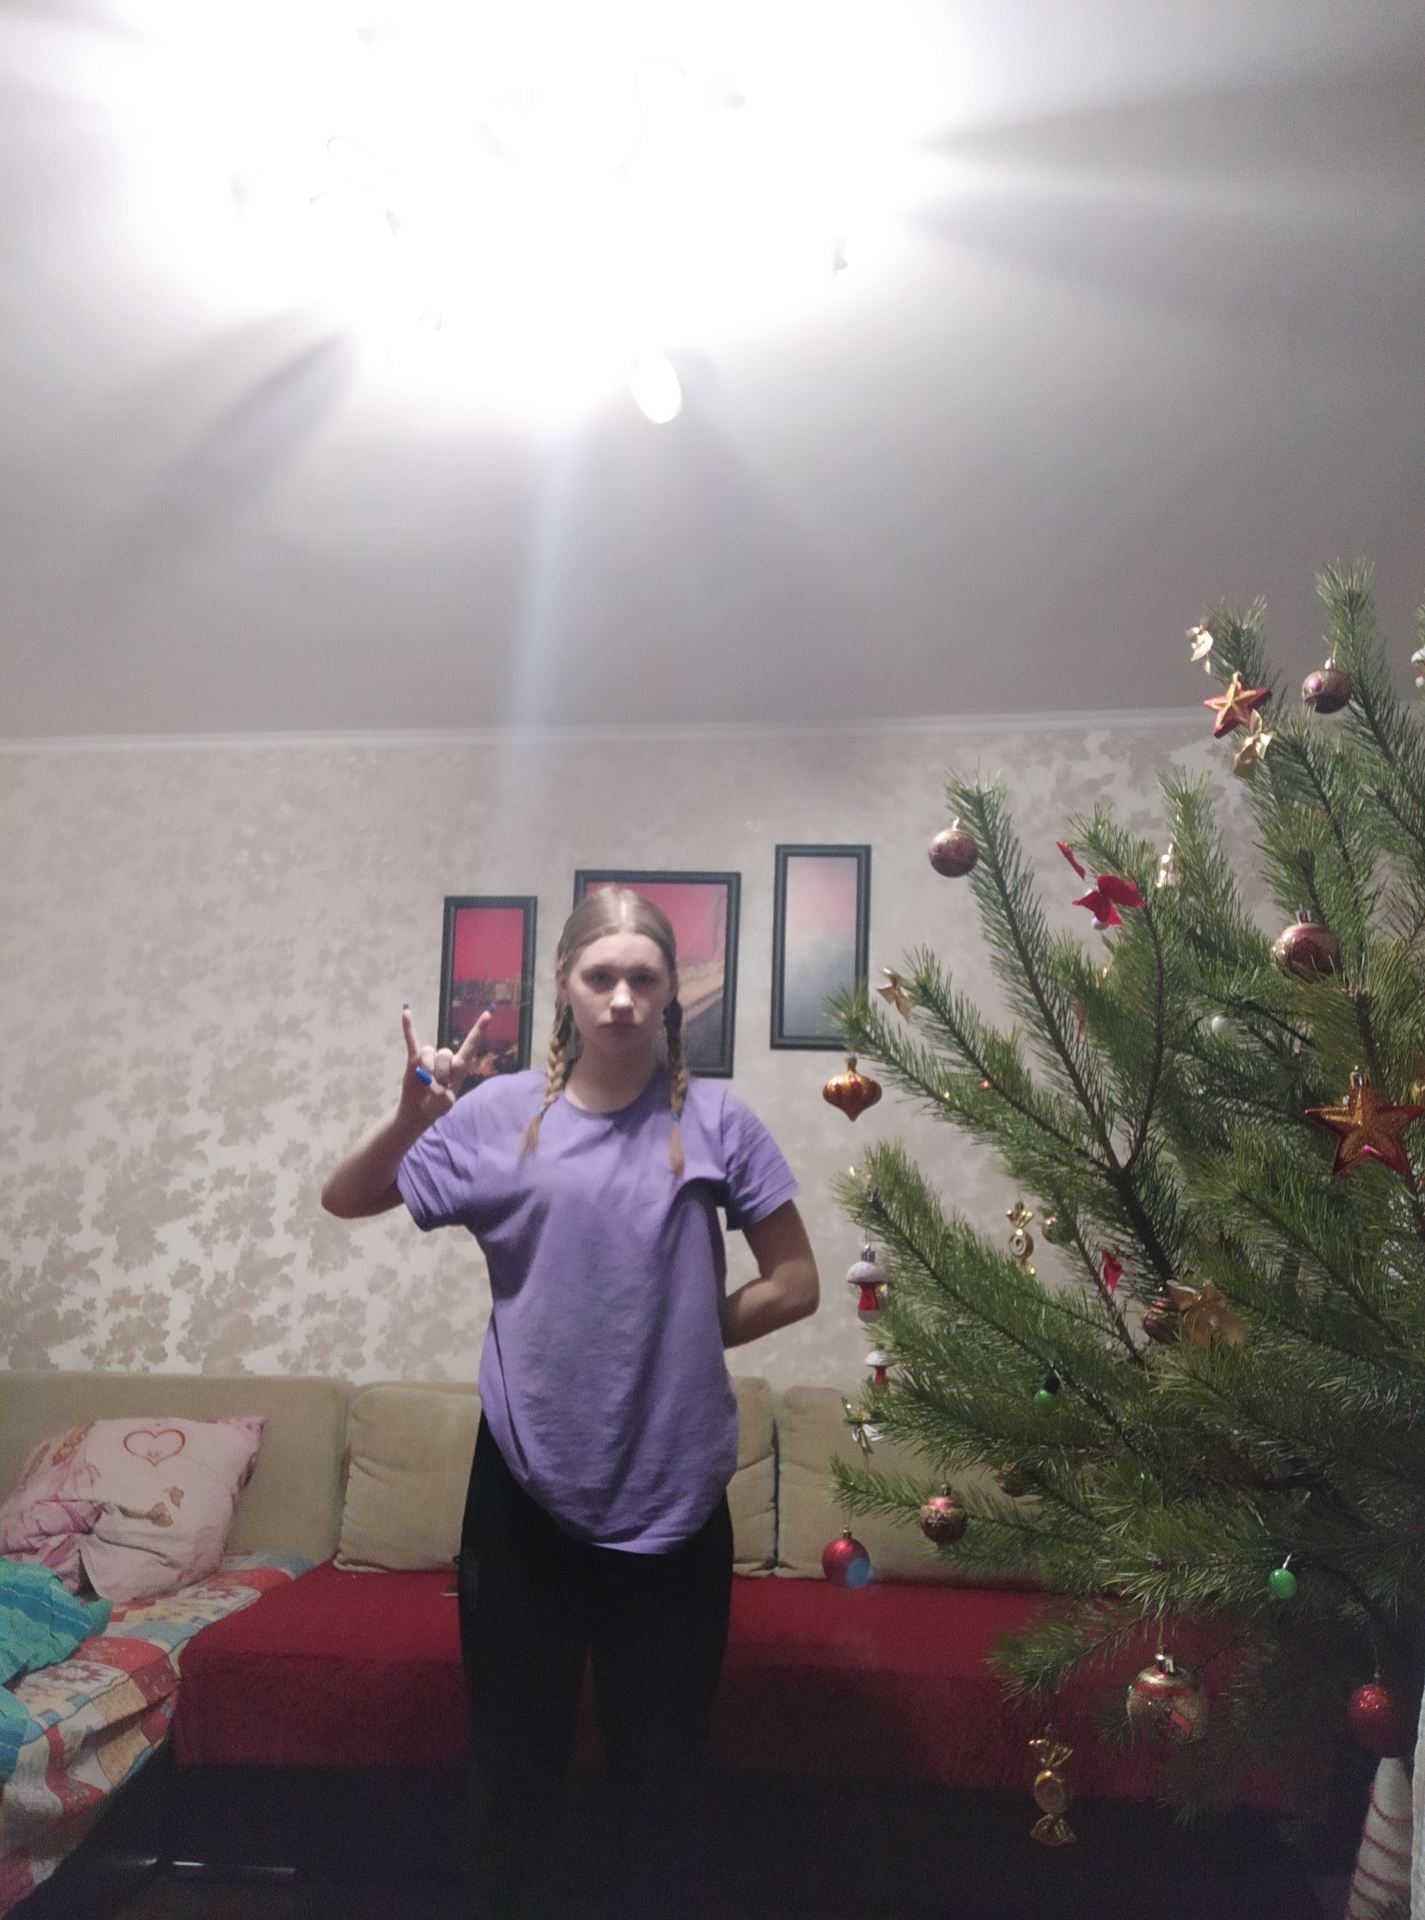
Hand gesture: rock